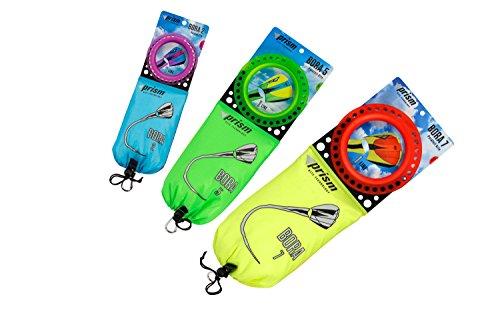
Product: Prism Bora Single-line Parafoil Kite
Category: Toys & Games | Sports & Outdoor Play | Kites & Wind Spinners | Kites
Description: Includes everything you need to fly: 200’ x 50 tangle-resistant braided polyester flying line, hoop winder, instructions, and storage bag.
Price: $24.95